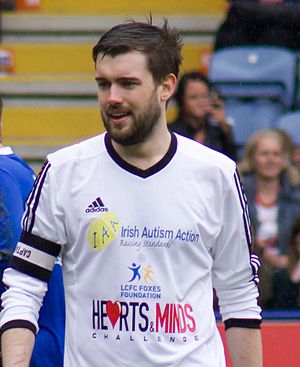
Jack Whitehall
Jack Peter Benedict Whitehall er en engelsk komiker og skuespiller. Han er nok mest kendt for sine standup-shows, og han er kendt for sine roller i tv-serierne Fresh Meat og Bad Education.